Johann Anastasius Freylinghausen

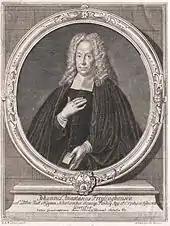
Johann Anastasius Freylinghausen.

Johann Anastasius Freylinghausen (2 December 1670 in Bad Gandersheim — 12 February 1739 in Halle) was a theologian associated with the Pietist Halle School and a scholar and follower of August Hermann Francke. He was the second director of the Franckeschen Stiftungen, a collection of schools for orphans.